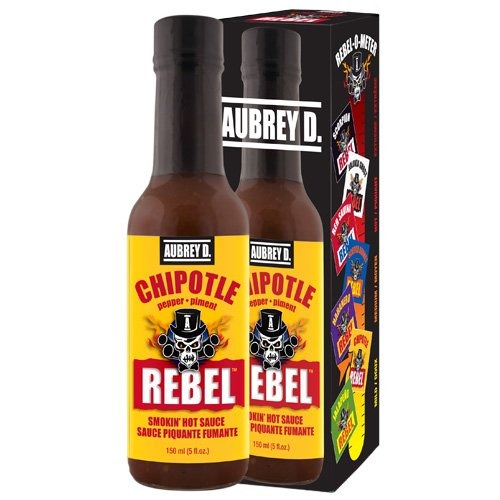
Item Name: Aubrey D. Chipotle Hot Sauce, 150ml/5.1 fl. oz.
Bullet Point 1: The #1 Hot Gourmet Condiment in Canada
Bullet Point 2: Handcrafted and kettle cooked with USA choice peppers, fresh fruits and vegetables.
Bullet Point 3: One of seven unique flavours that are based on various hot peppers
Bullet Point 4: No Preservatives, No additives, No artificial ingredients, No added colour, No MSG.
Bullet Point 5: Imported from Canada
Product Description: This Aubrey D. Rebel Hot Sauce is made with the world's most popular pepper, the Jalapeno! This is the sauce you will just want to pour on all kinds of dips and dishes, like guacamole, salsa, tacos, fajitas and burritos. It tastes just as good on entrees like red beans and rice or paella and makes for a great Caesar too! The #1 Hot Gourmet Condiment in Canada. Handcrafted and kettle cooked with USA choice peppers, fresh fruits and vegetables. One of seven unique flavours that are based on various hot peppers. No Preservatives, No additives, No artificial ingredients, No added colour, No MSG. Imported from Canada
Value: 5.1
Unit: Fl Oz

Price: 25.94